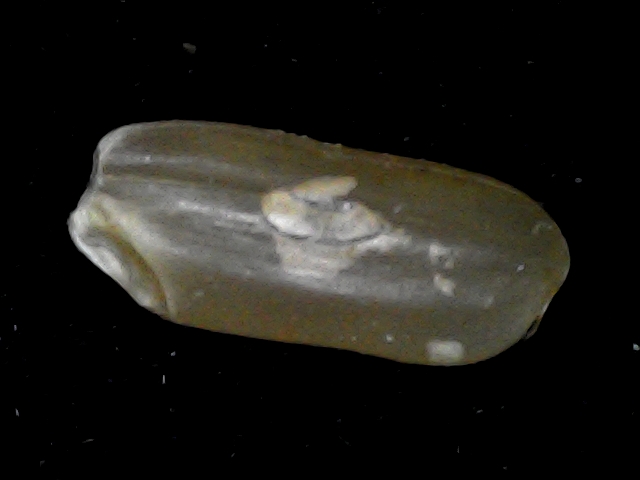
Rice variety: BD76